Seth Johnson (baseball)

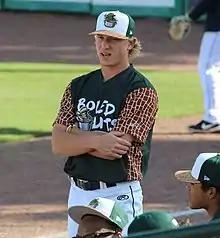
Johnson with the Charleston RiverDogs in 2021

Seth William Johnson (born September 19, 1998) is an American professional baseball pitcher for the Philadelphia Phillies of Major League Baseball (MLB). He made his MLB debut in 2024.